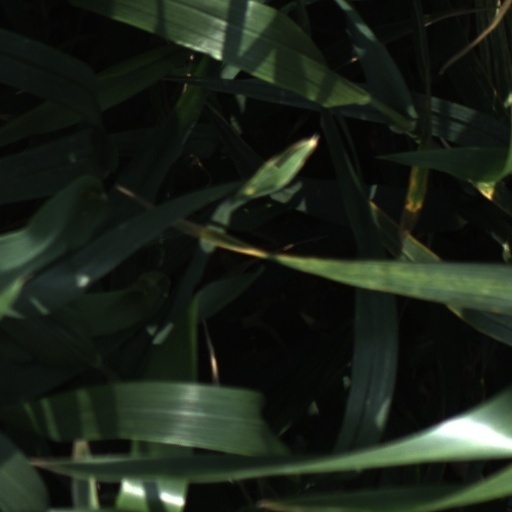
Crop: wheat